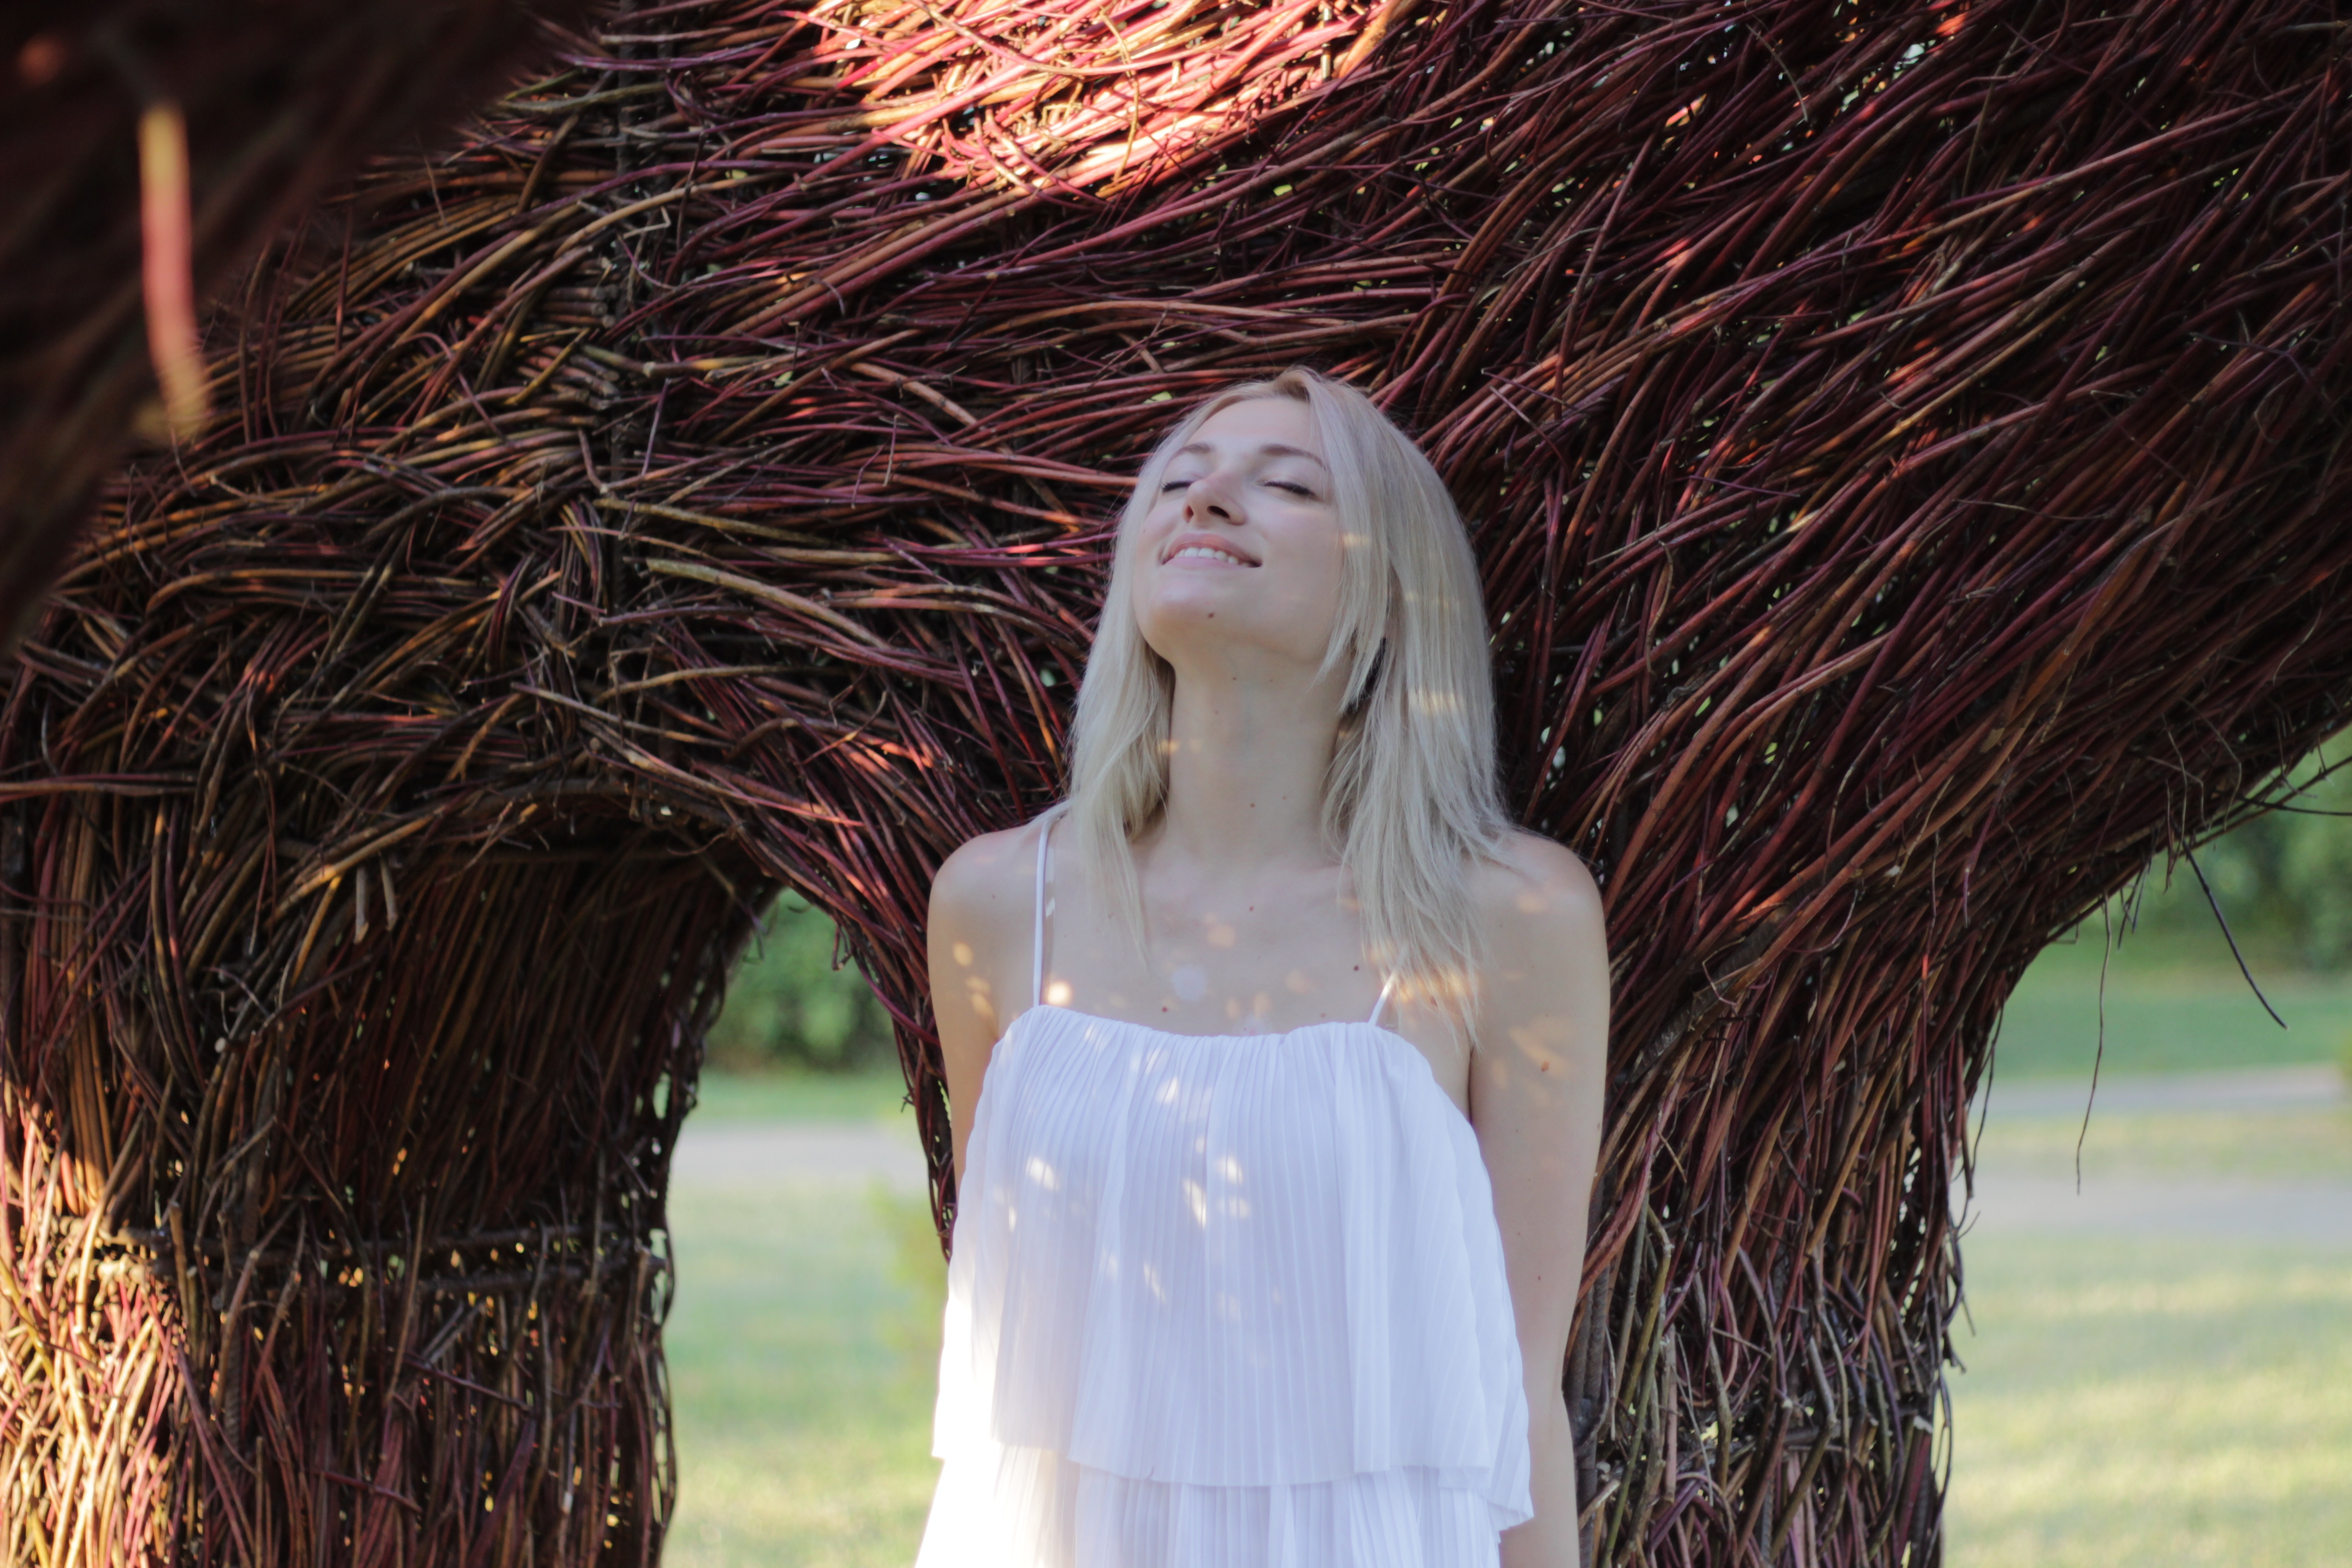
tree, forest, person, girl, woman, hair, flower, view, statue, portrait, model, blonde, sunny, dress, lips, beauty, beautiful, photoshoot, slav, elegance, greens, portrait of a girl, fictional character